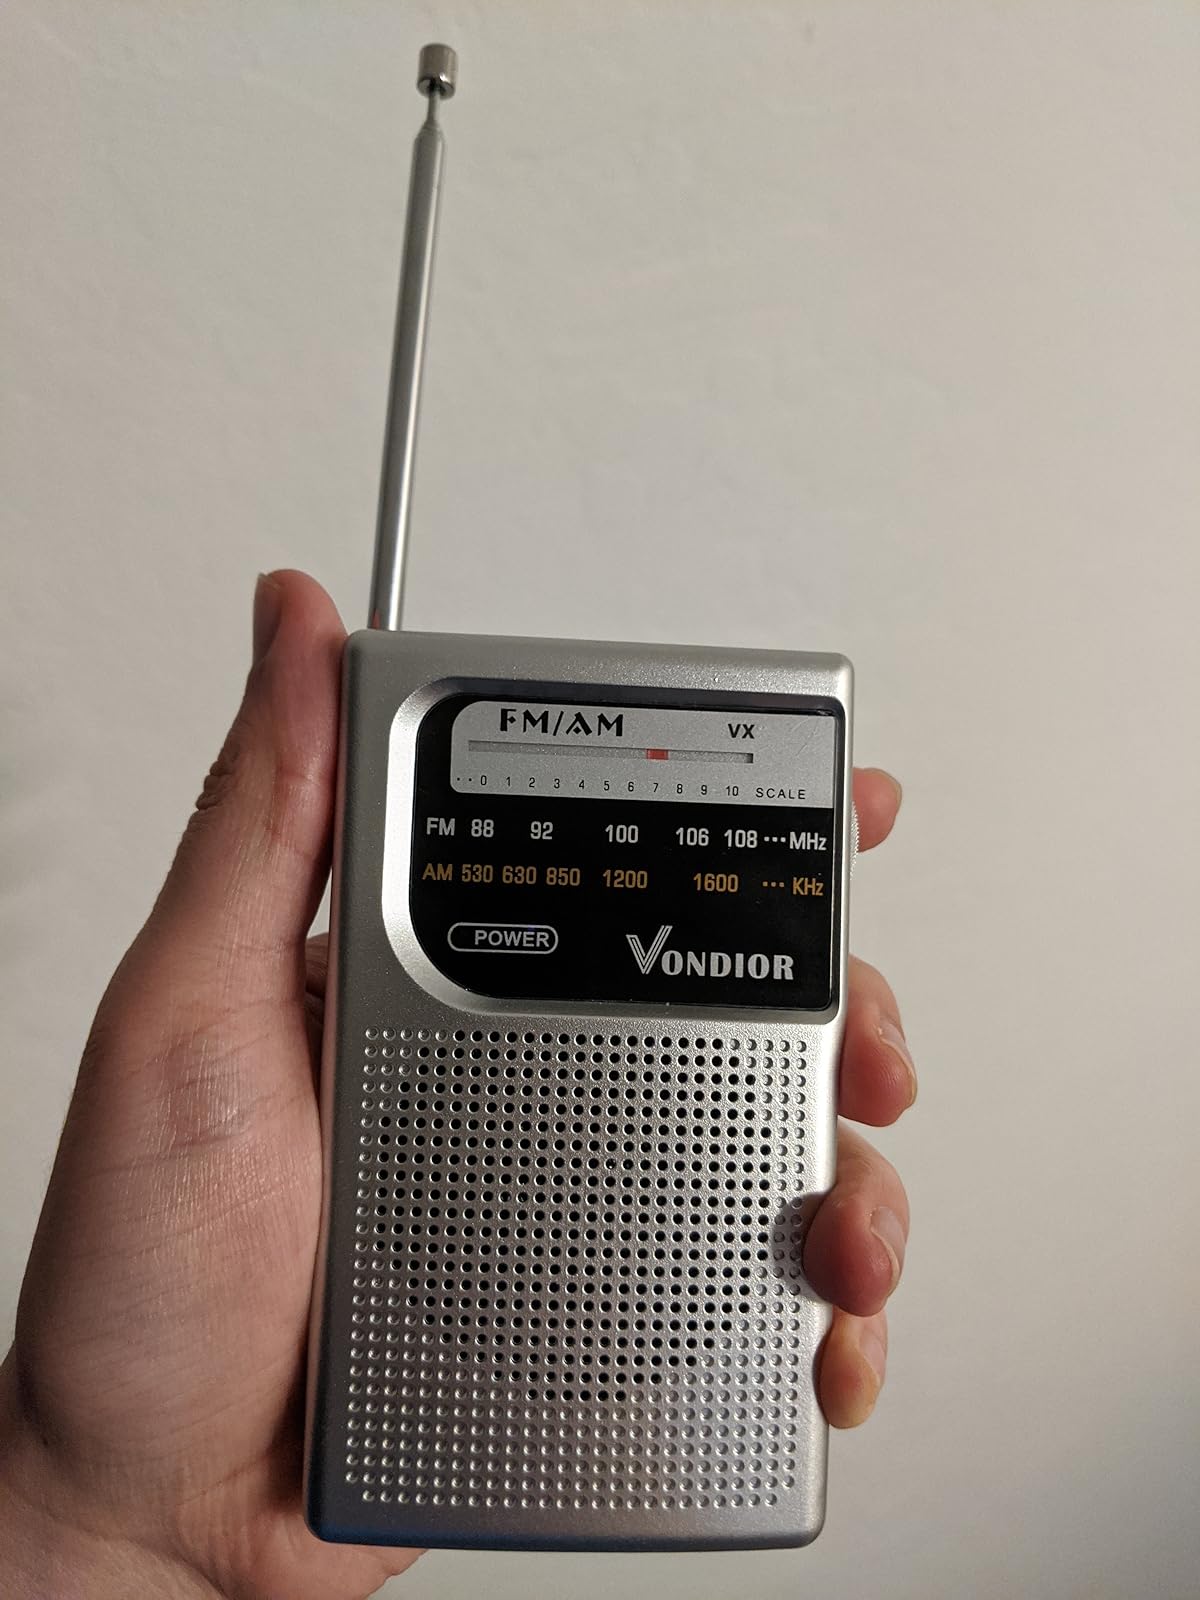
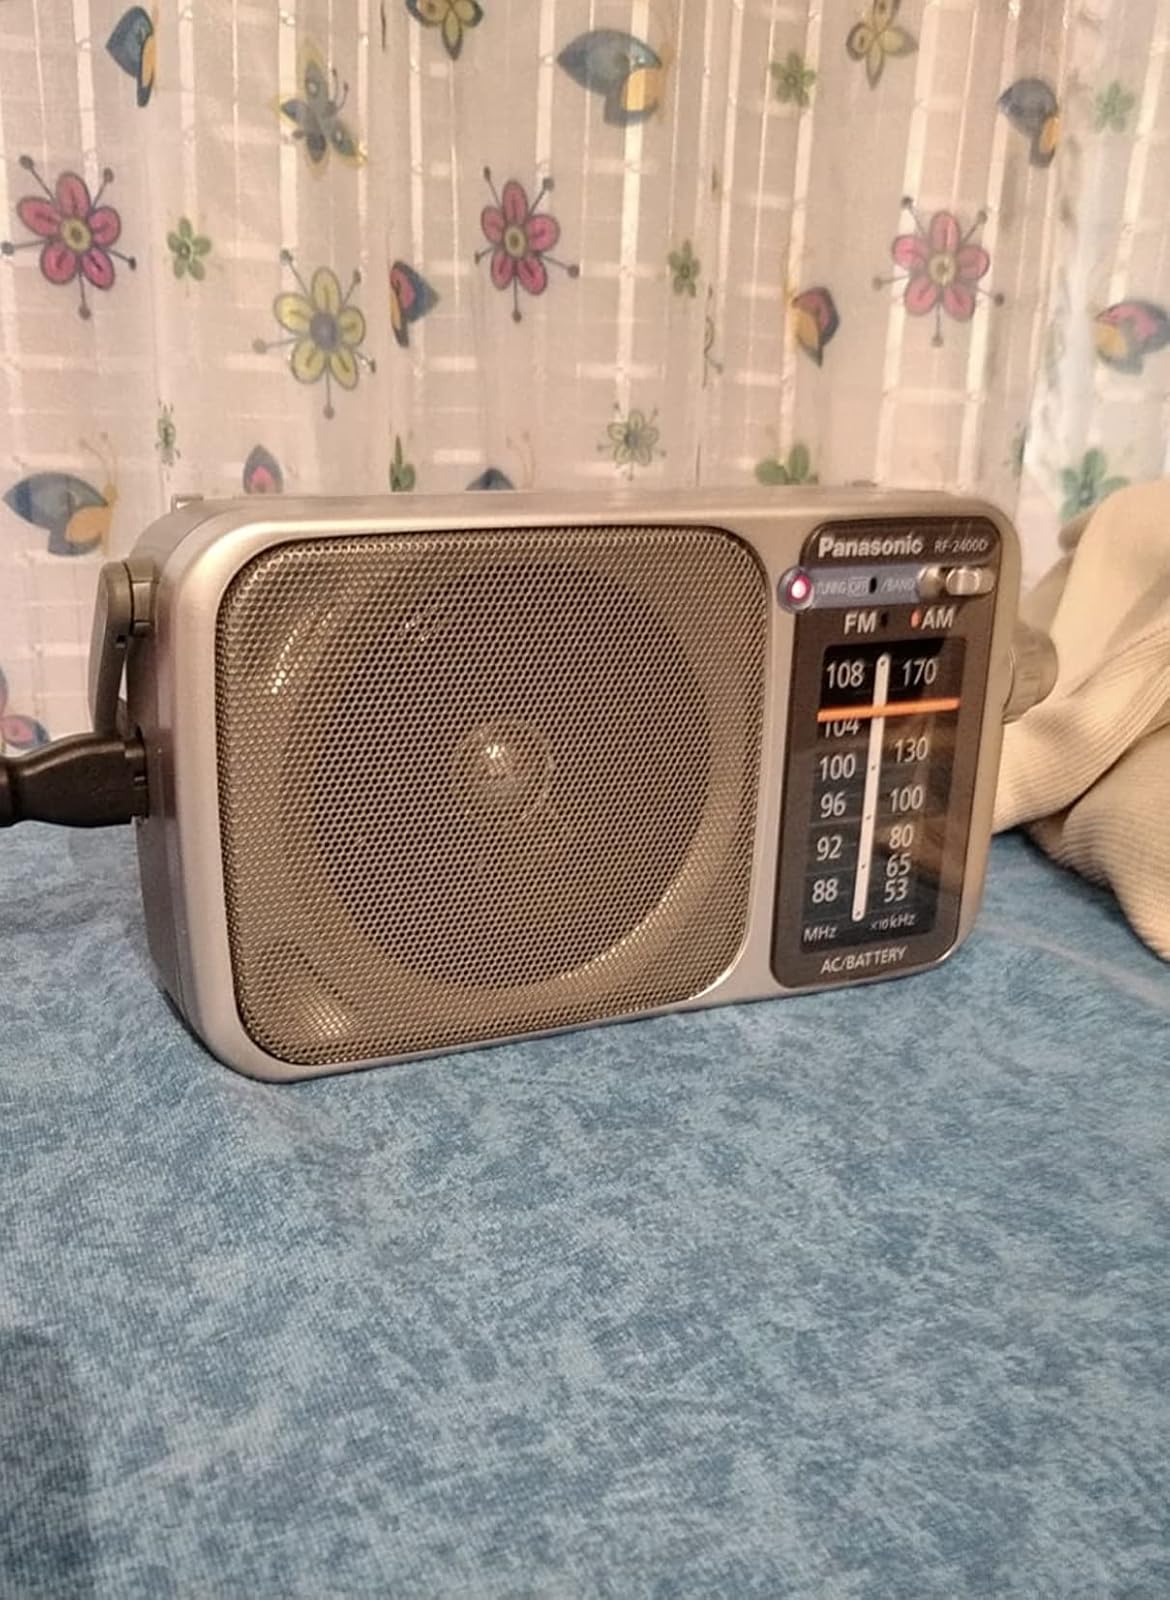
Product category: radio
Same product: no